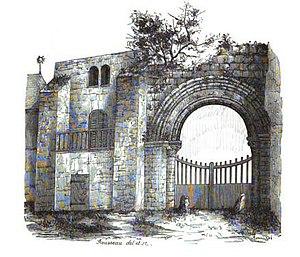
Porche et base d'un clocher de l'ancienne abbaye de Coulombs.
L'abbaye Notre-Dame de Coulombs est une ancienne abbaye du diocèse de Chartres, province de Sens, de 930 à 1622, de l'ordre de Saint-Benoît, située à Coulombs. Sa fondation remonte au moins au VIIIᵉ siècle. Elle fut détruite par les Normands, réformée par Roger Ier de Blois et restaurée par Béranger, mais par la suite fut ruinée pendant la Guerre de Cent Ans, et pillée par les Calvinistes en 1567, pendant les Guerres de religion. Elle fut affiliée à la Congrégation de Saint-Maur en 1650. Il n'y restait que neuf religieux en 1768. Elle fut fermée à la Révolution française.
Coulombs est une commune française située dans le département d'Eure-et-Loir en région Centre-Val de Loire.
Cet article recense les monuments historiques d'Eure-et-Loir, en France.